Aclla

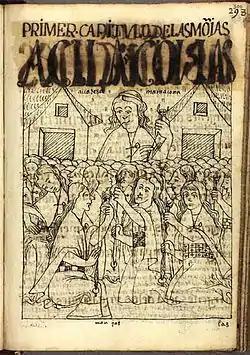
Acllas in the manuscript of Guamán Poma of 1615.

Aclla, also called Chosen Women, Virgins of the Sun, and Wives of the Inca, were sequestered women in the Inca Empire. They were virgins, chosen at about age 10. They performed several services. They were given in marriage to men who had distinguished themselves in service to the empire; they produced luxury items, weaving fine cloth, preparing ritual food, and brewing the chicha (beer) drunk at religious festivals; and some, the most "perfect," were selected as human sacrifices for religious rites. Others lived out their lives in a monastic environment.